Rathen Open Air Stage

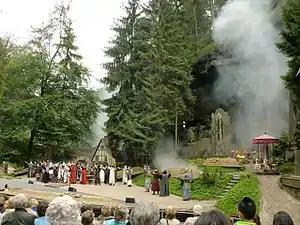
Felsenbühne Rathen Freischütz

The Rathen Open Air Stage is a natural stage in Saxon Switzerland in East Germany. It is located in a hollow at the upper end of the Wehlgrund valley between the rocks of "Kleine Gans" and "Großer Wehrturm" below the famous Bastei rocks and Neurathen Castle. The entrance to the hollow branches off just above the valley's junction with the Amselgrund.